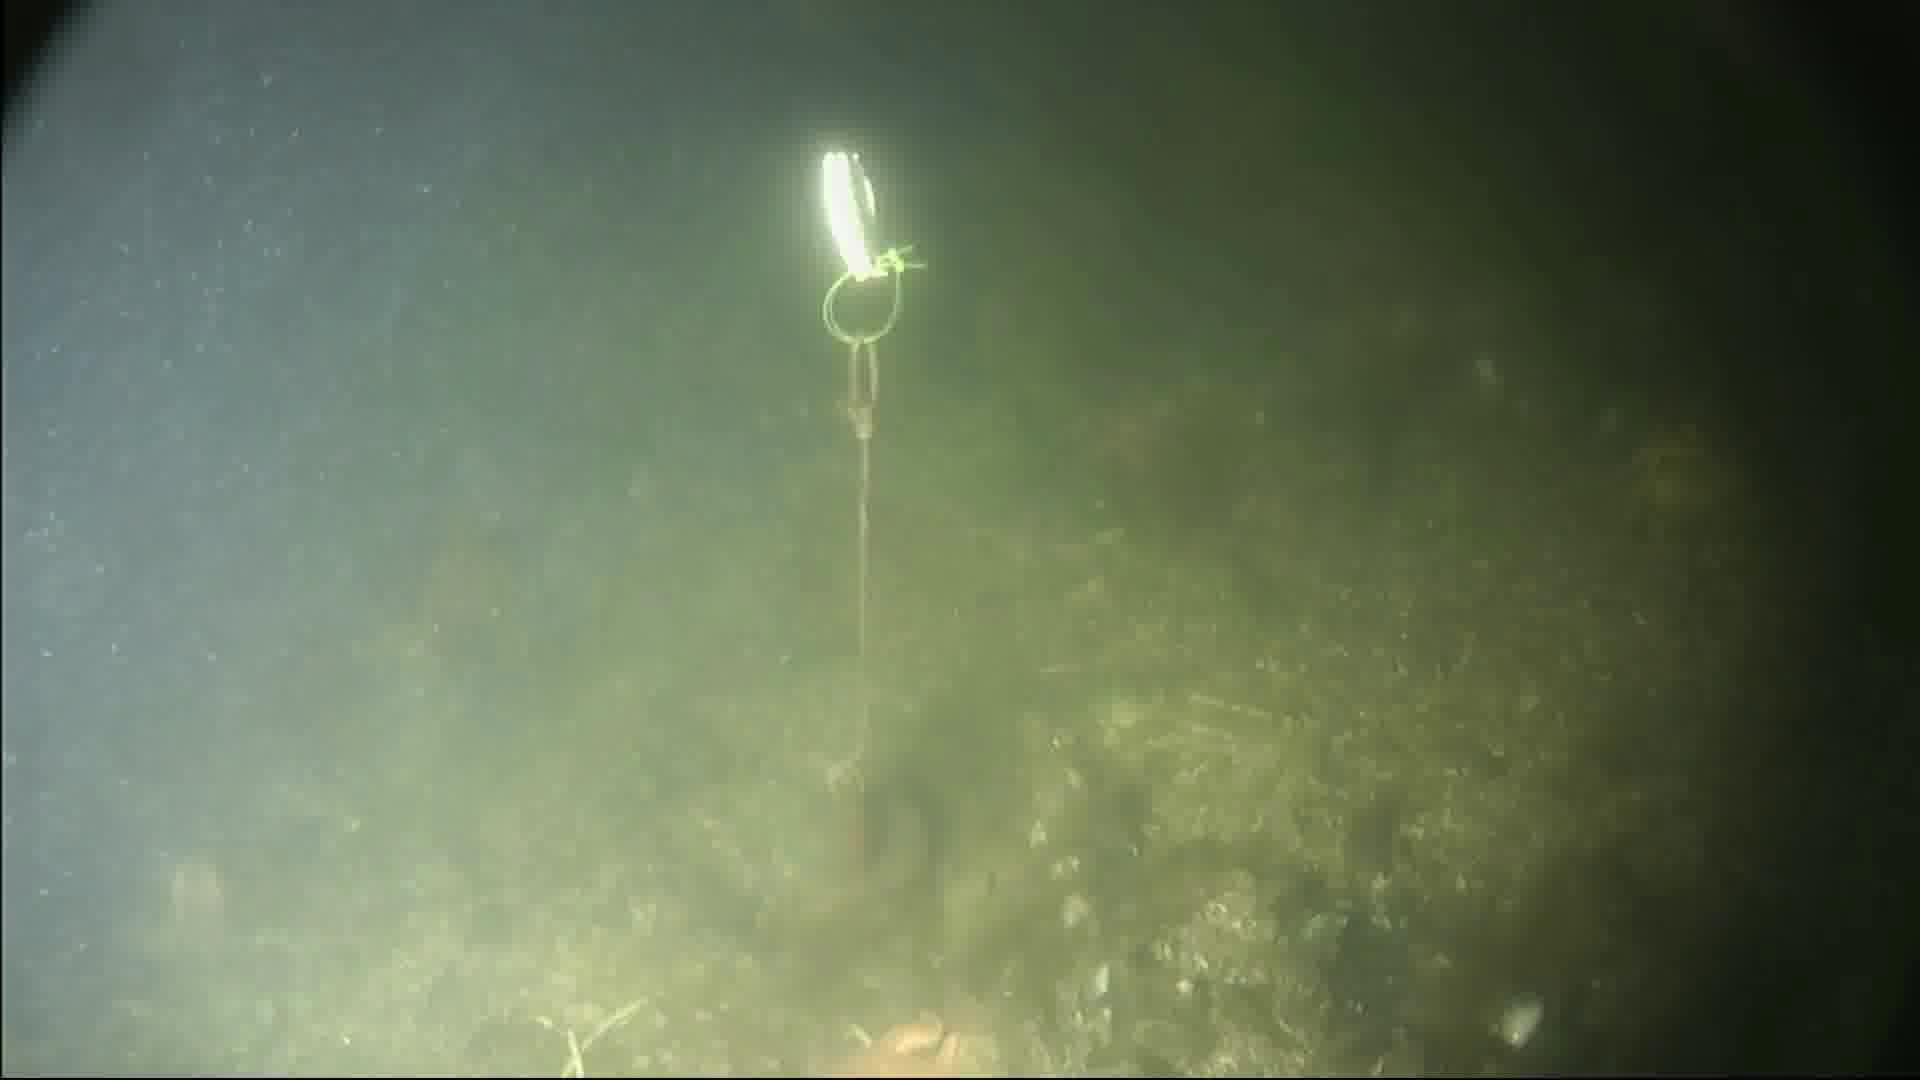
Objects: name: starfish
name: crab